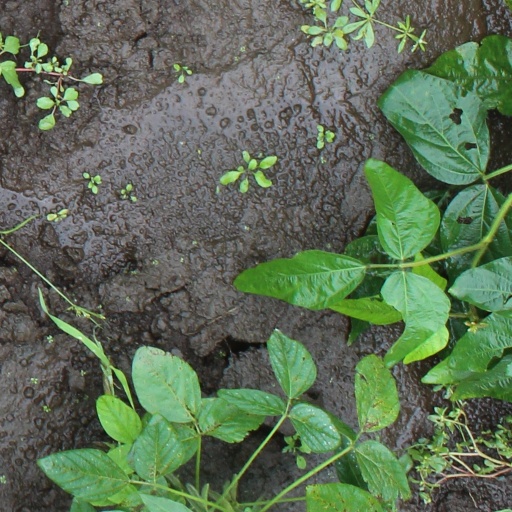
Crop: soybean